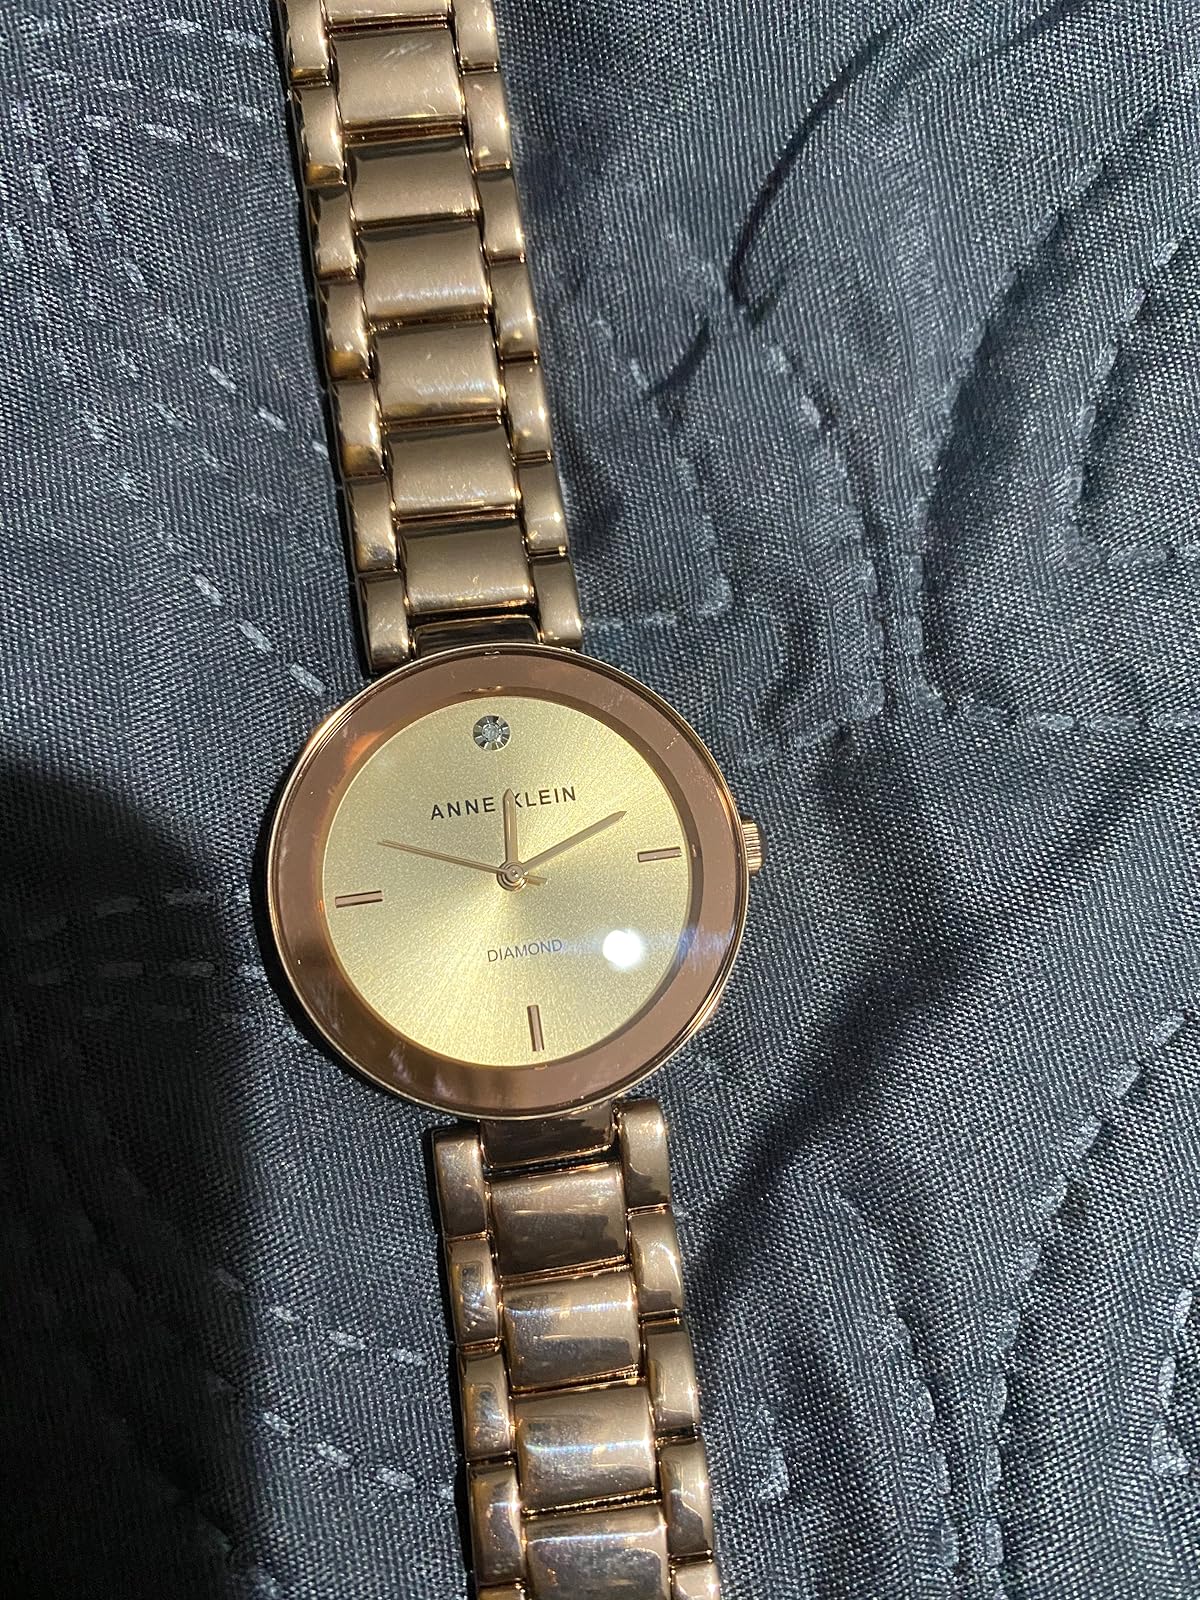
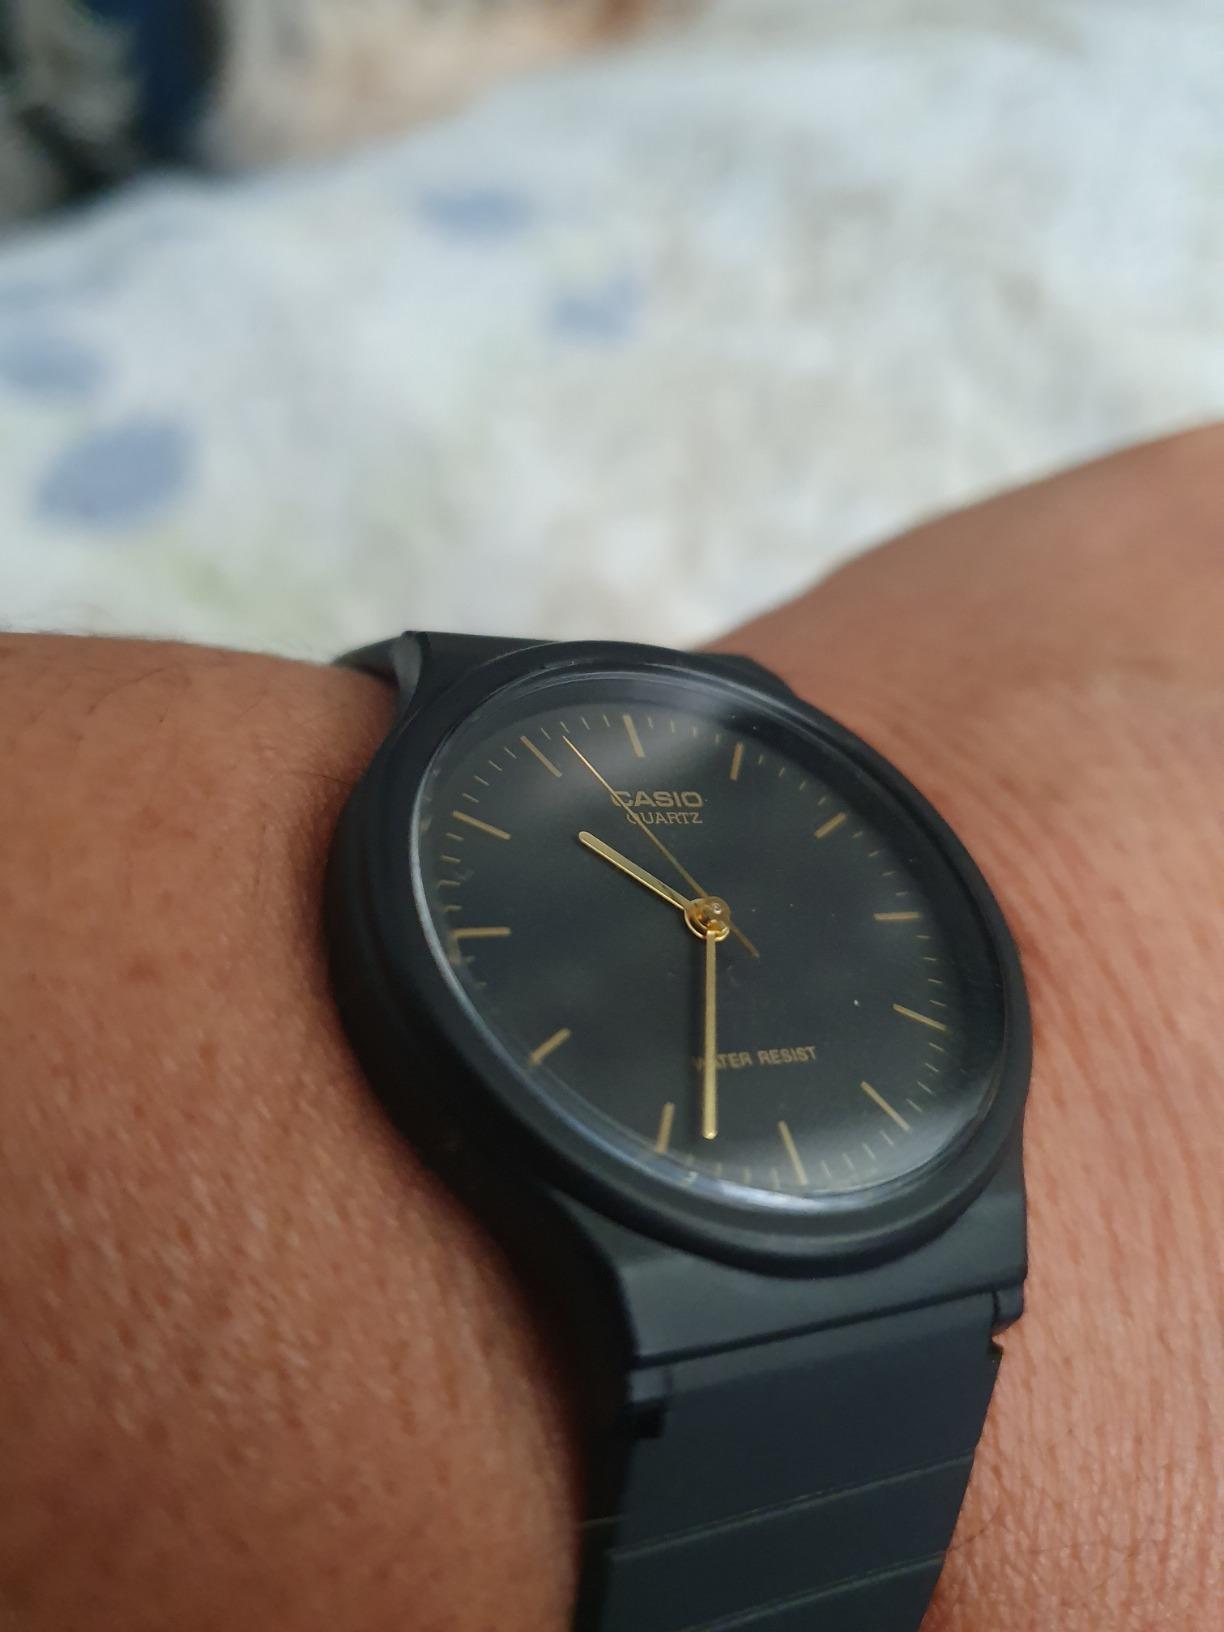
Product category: accessories_watch
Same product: no